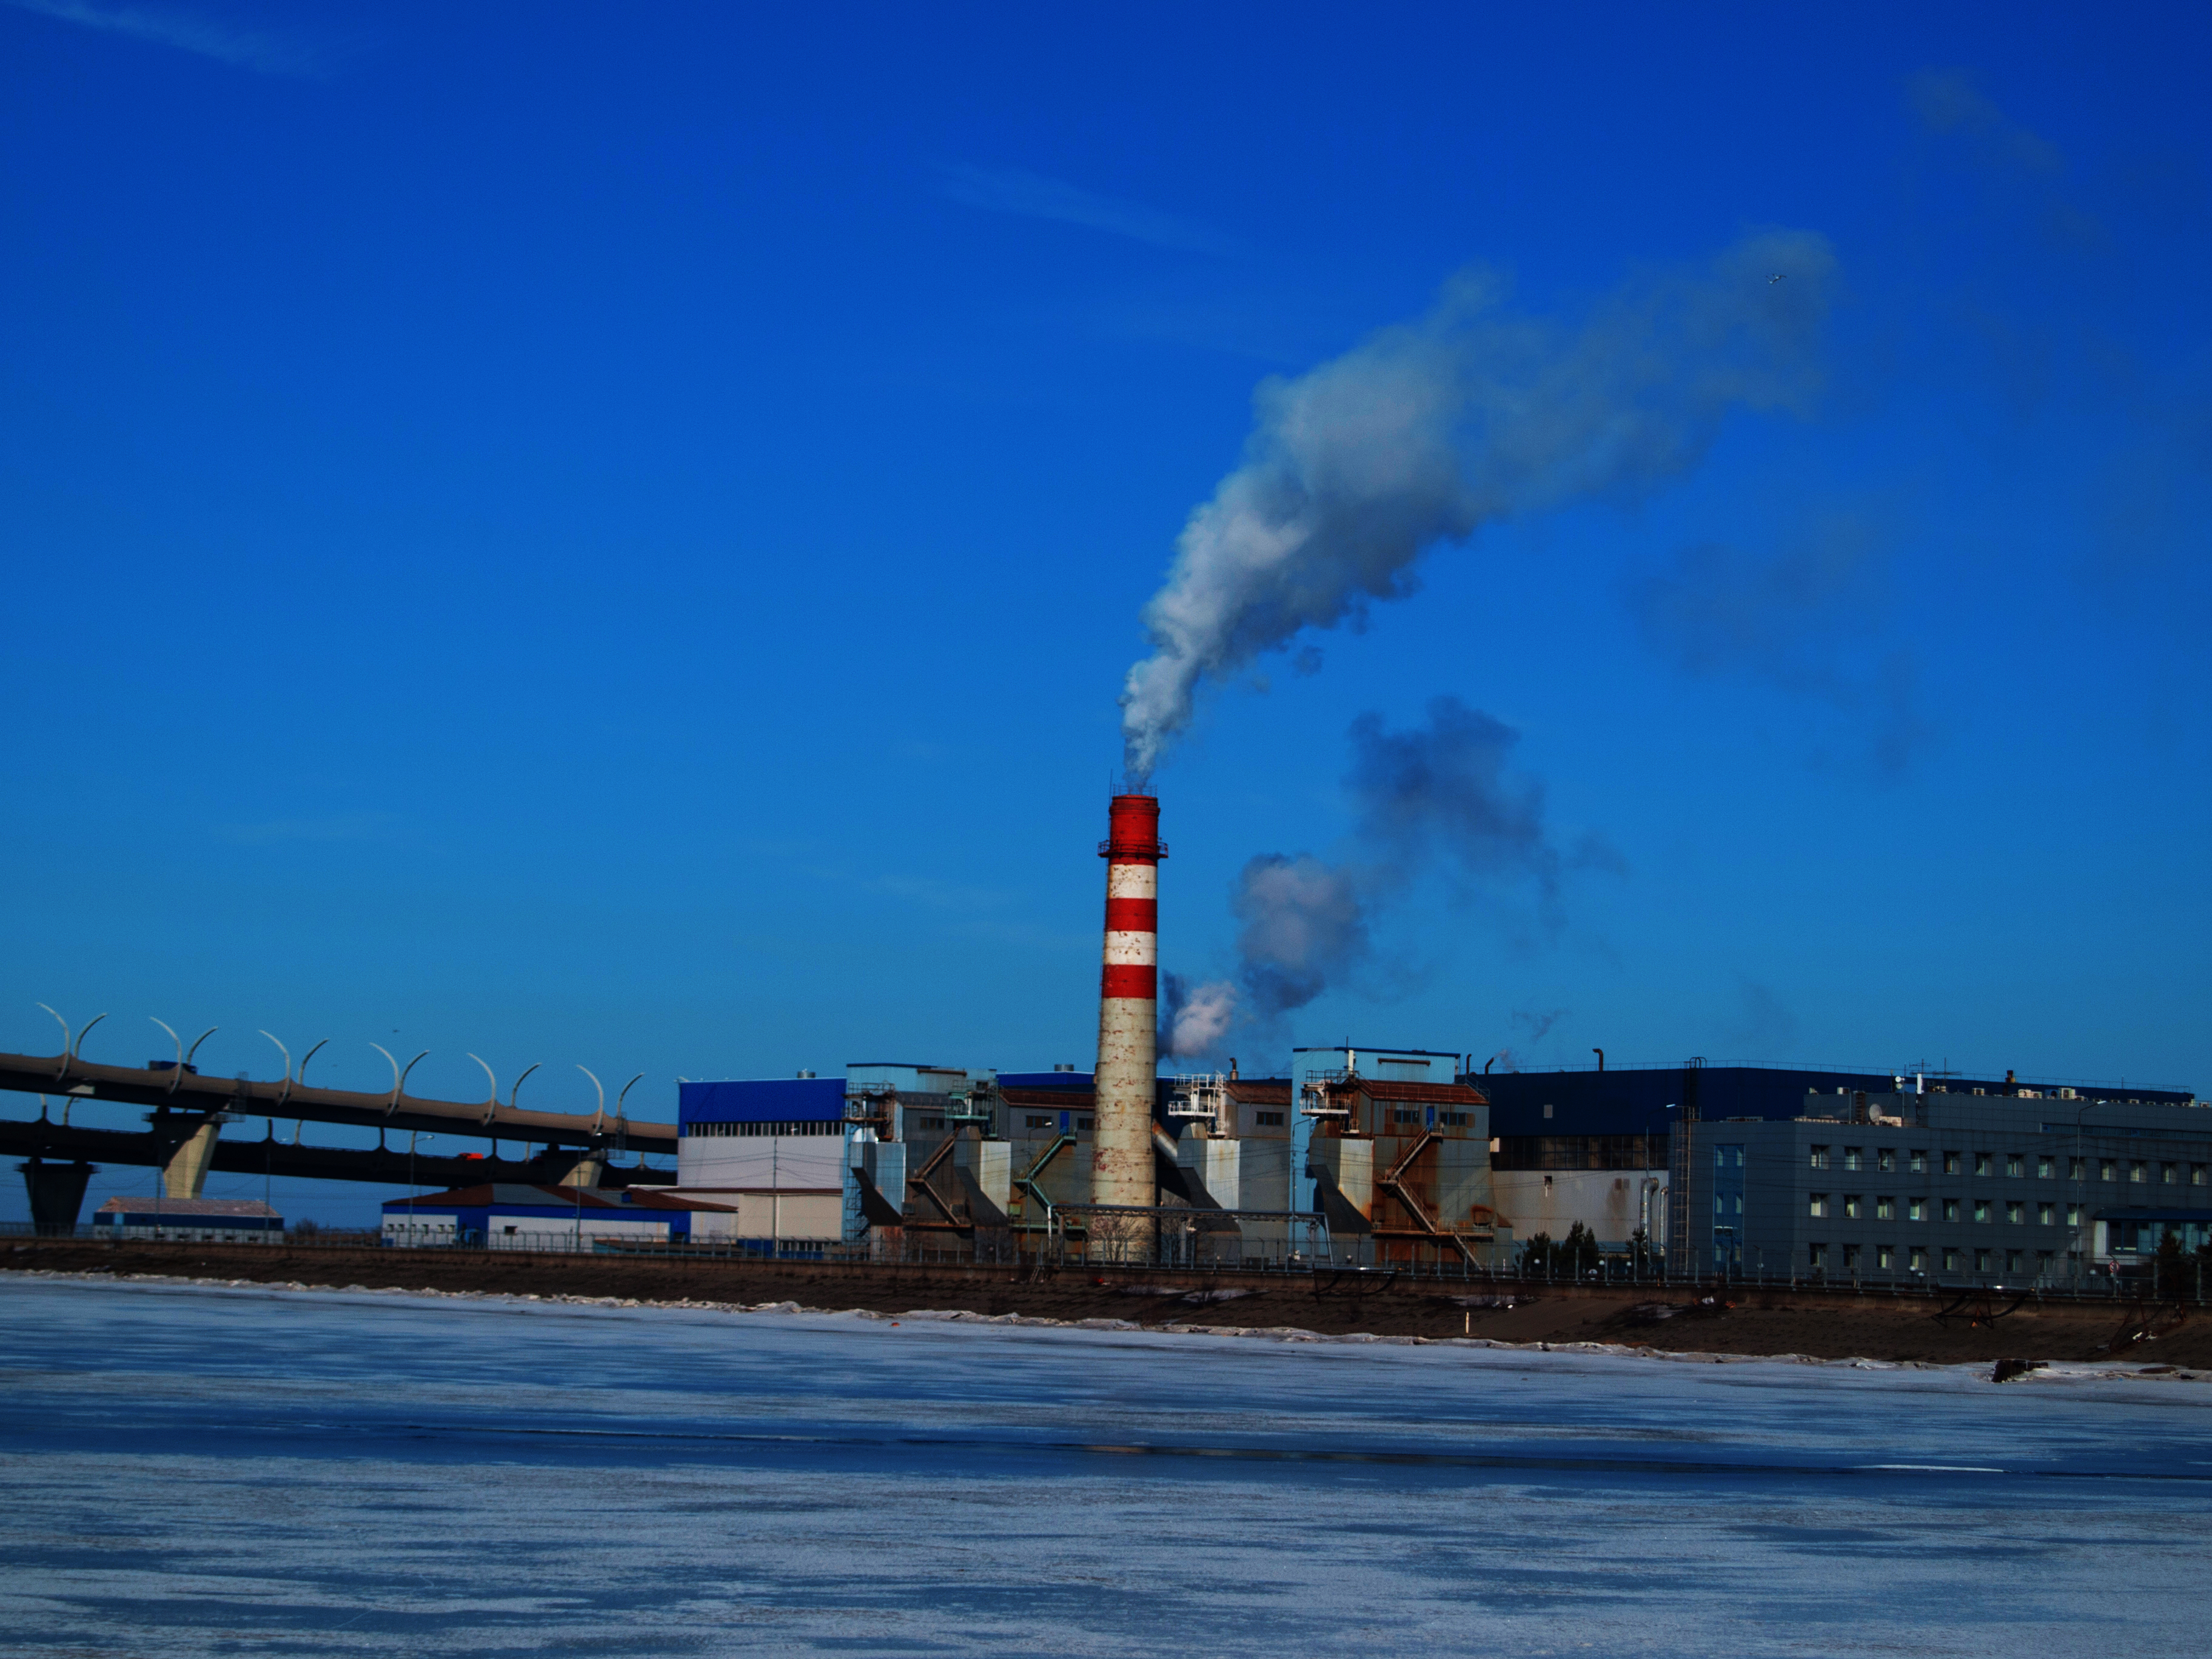
images, water, sky, building, fluid, pollution, power station, chimney, gas, liquid, smoke, lake, city, cloud, industry, engineering, horizon, factory, electricity, tower, winter, ocean